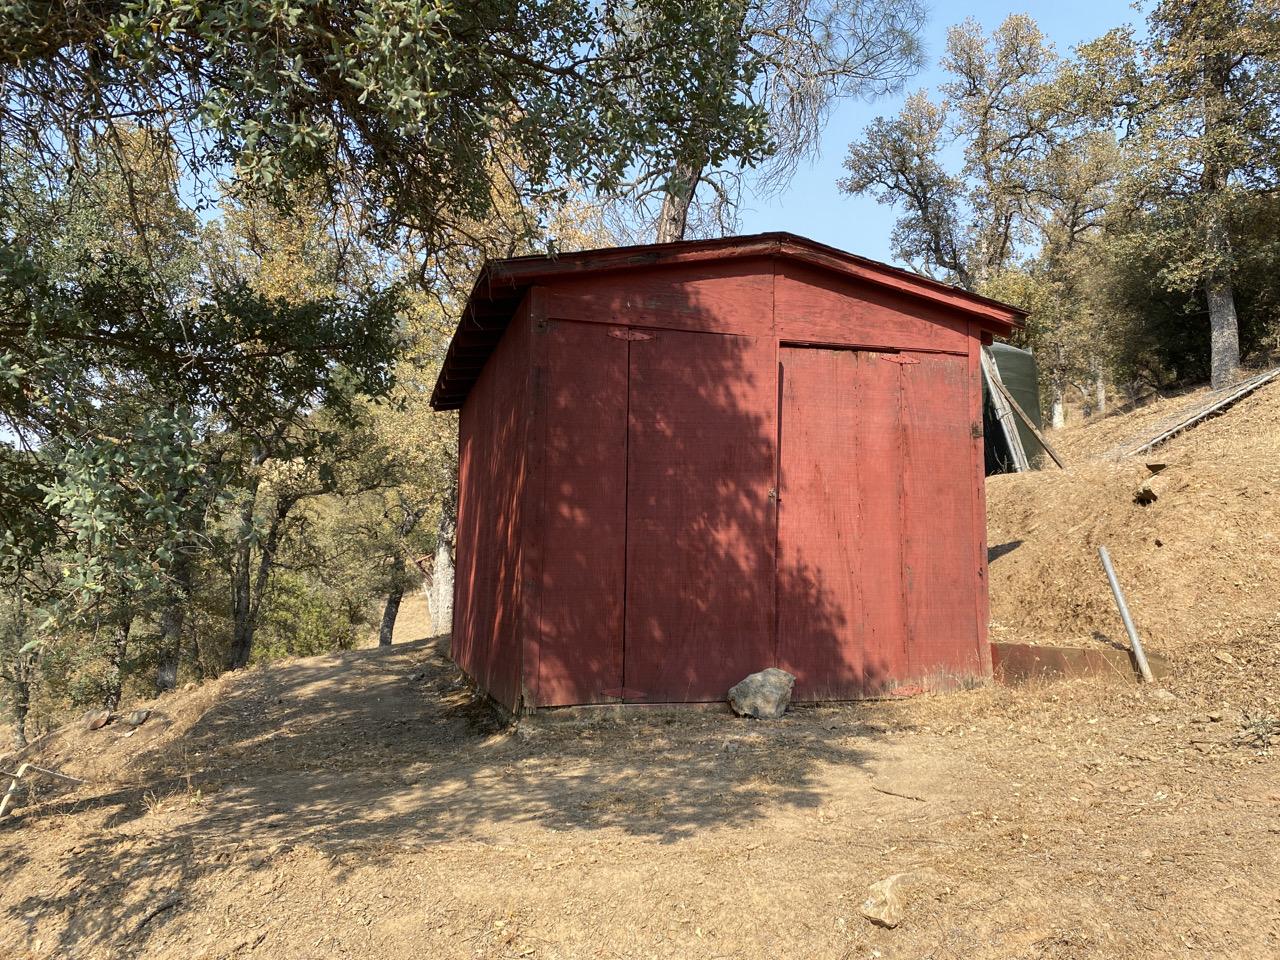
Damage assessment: no_damage